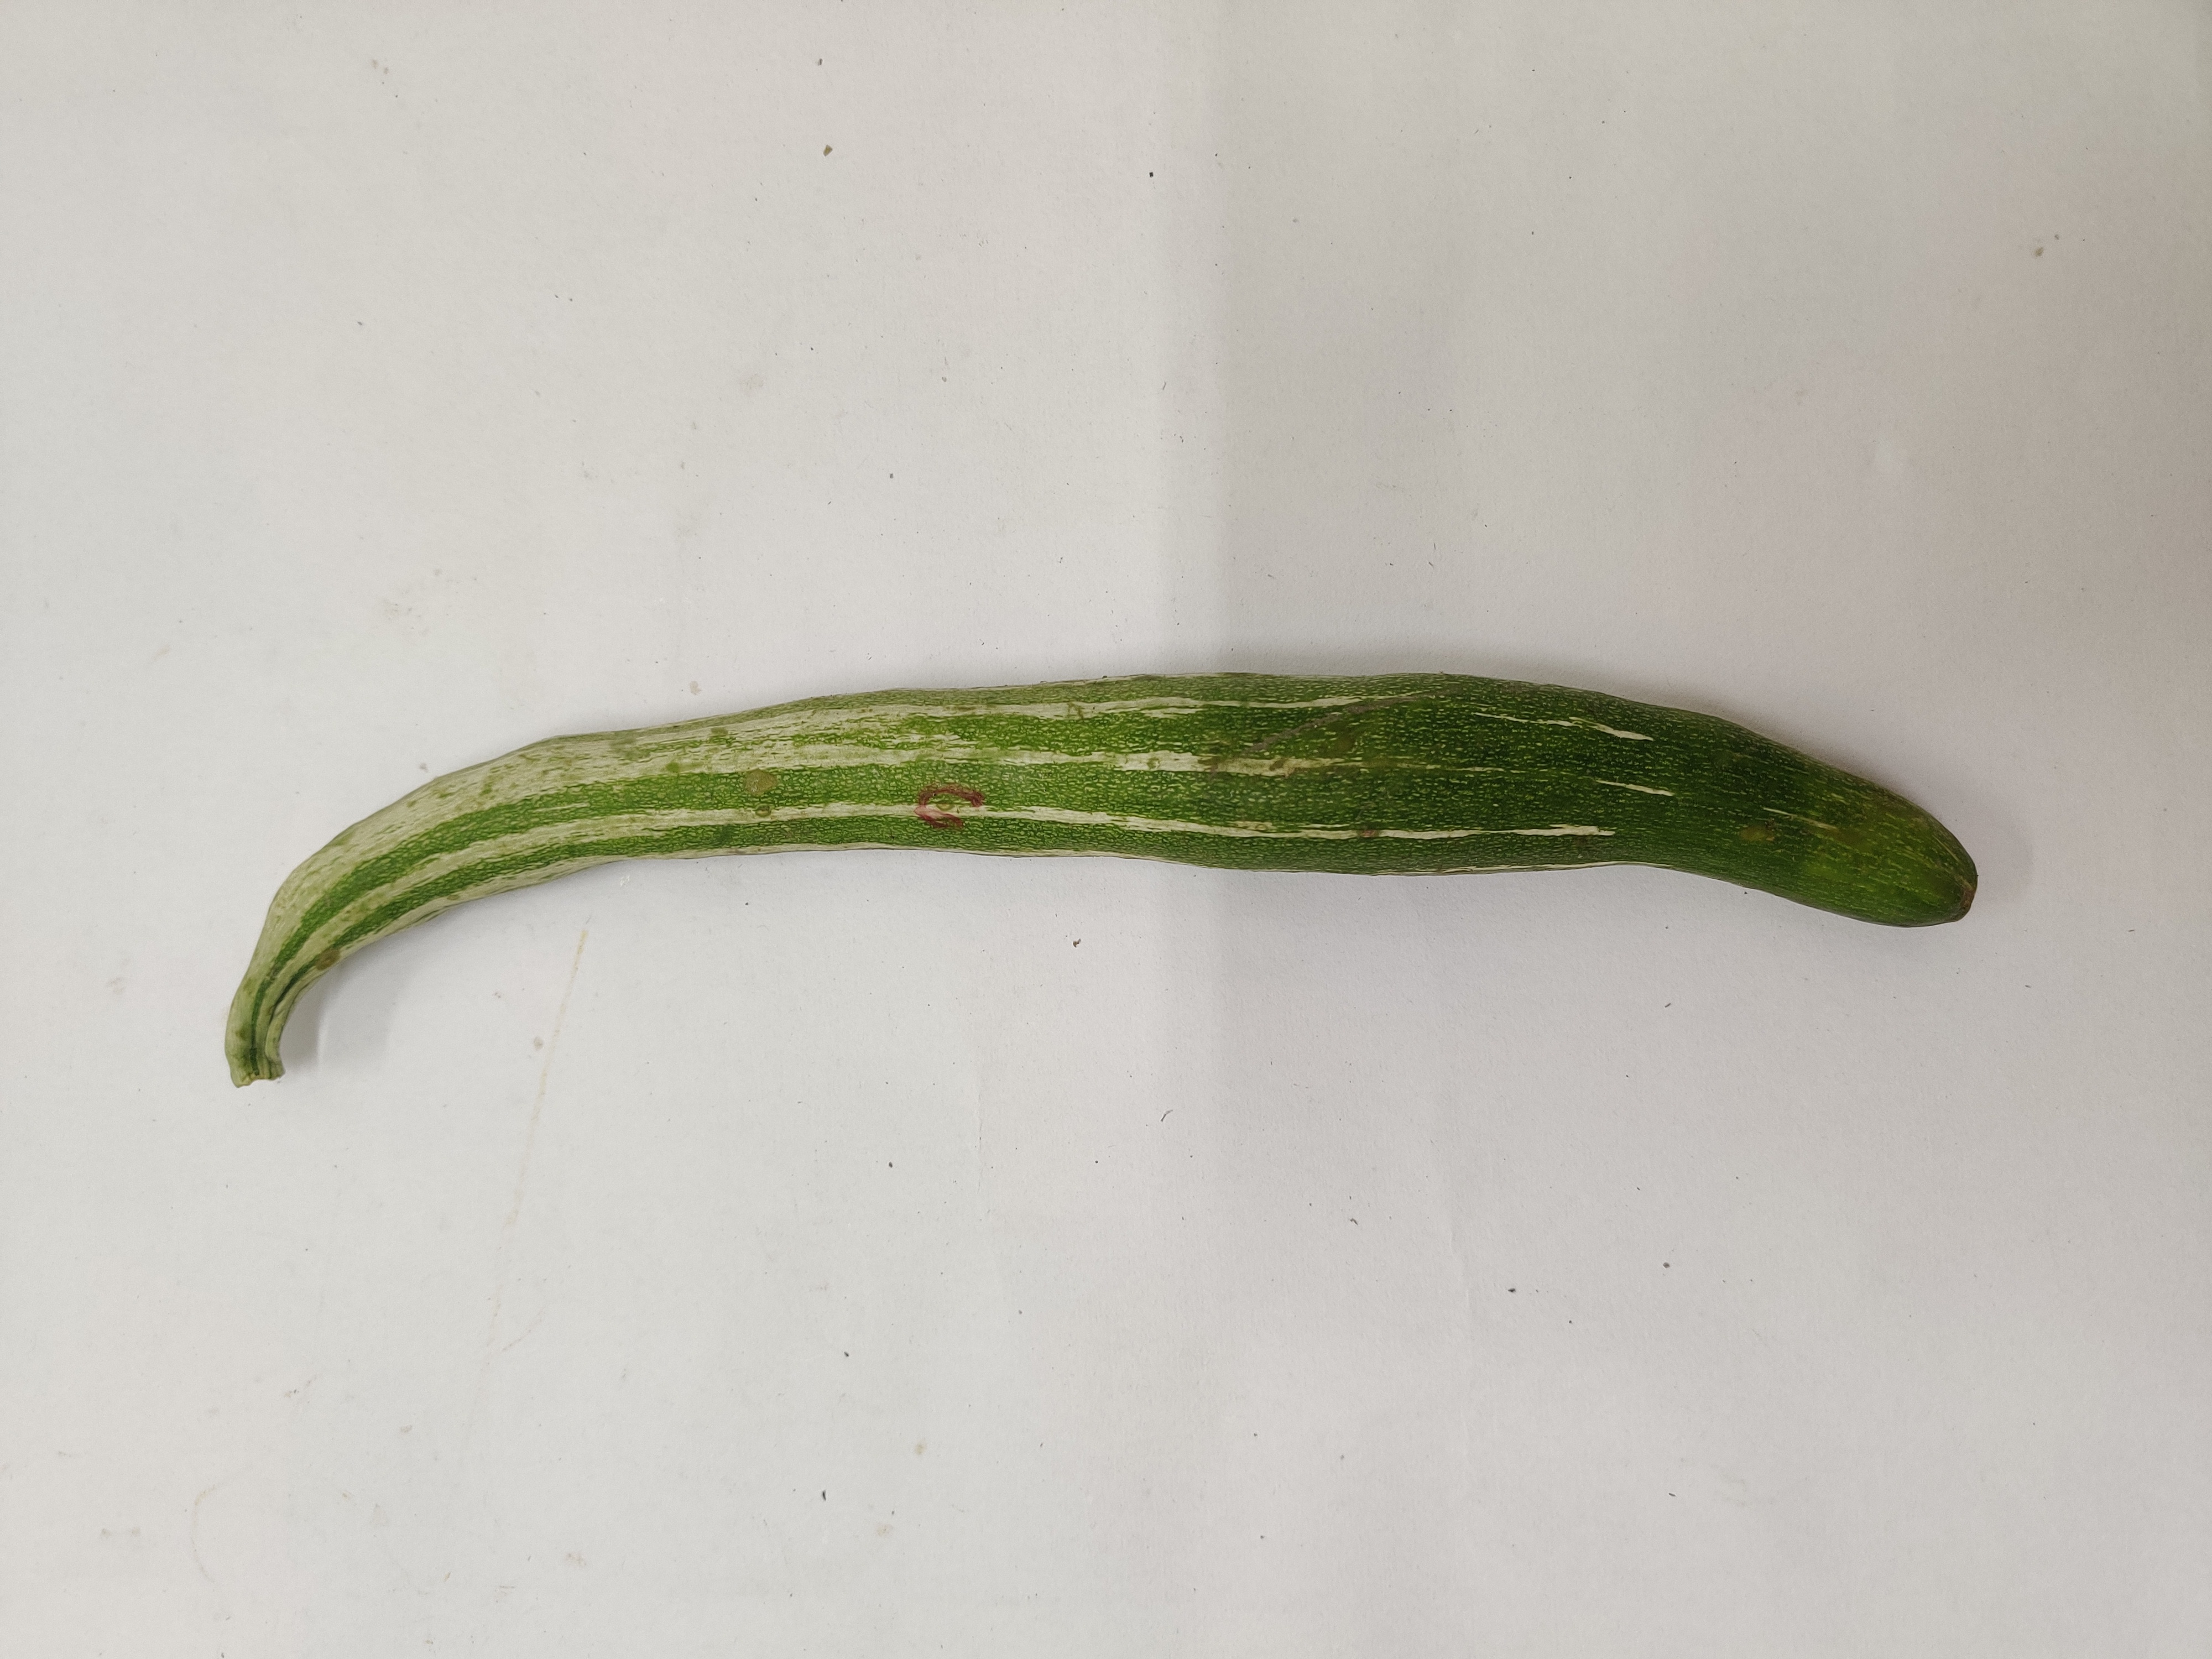
Crop: Snake Gourd
Condition: Damaged